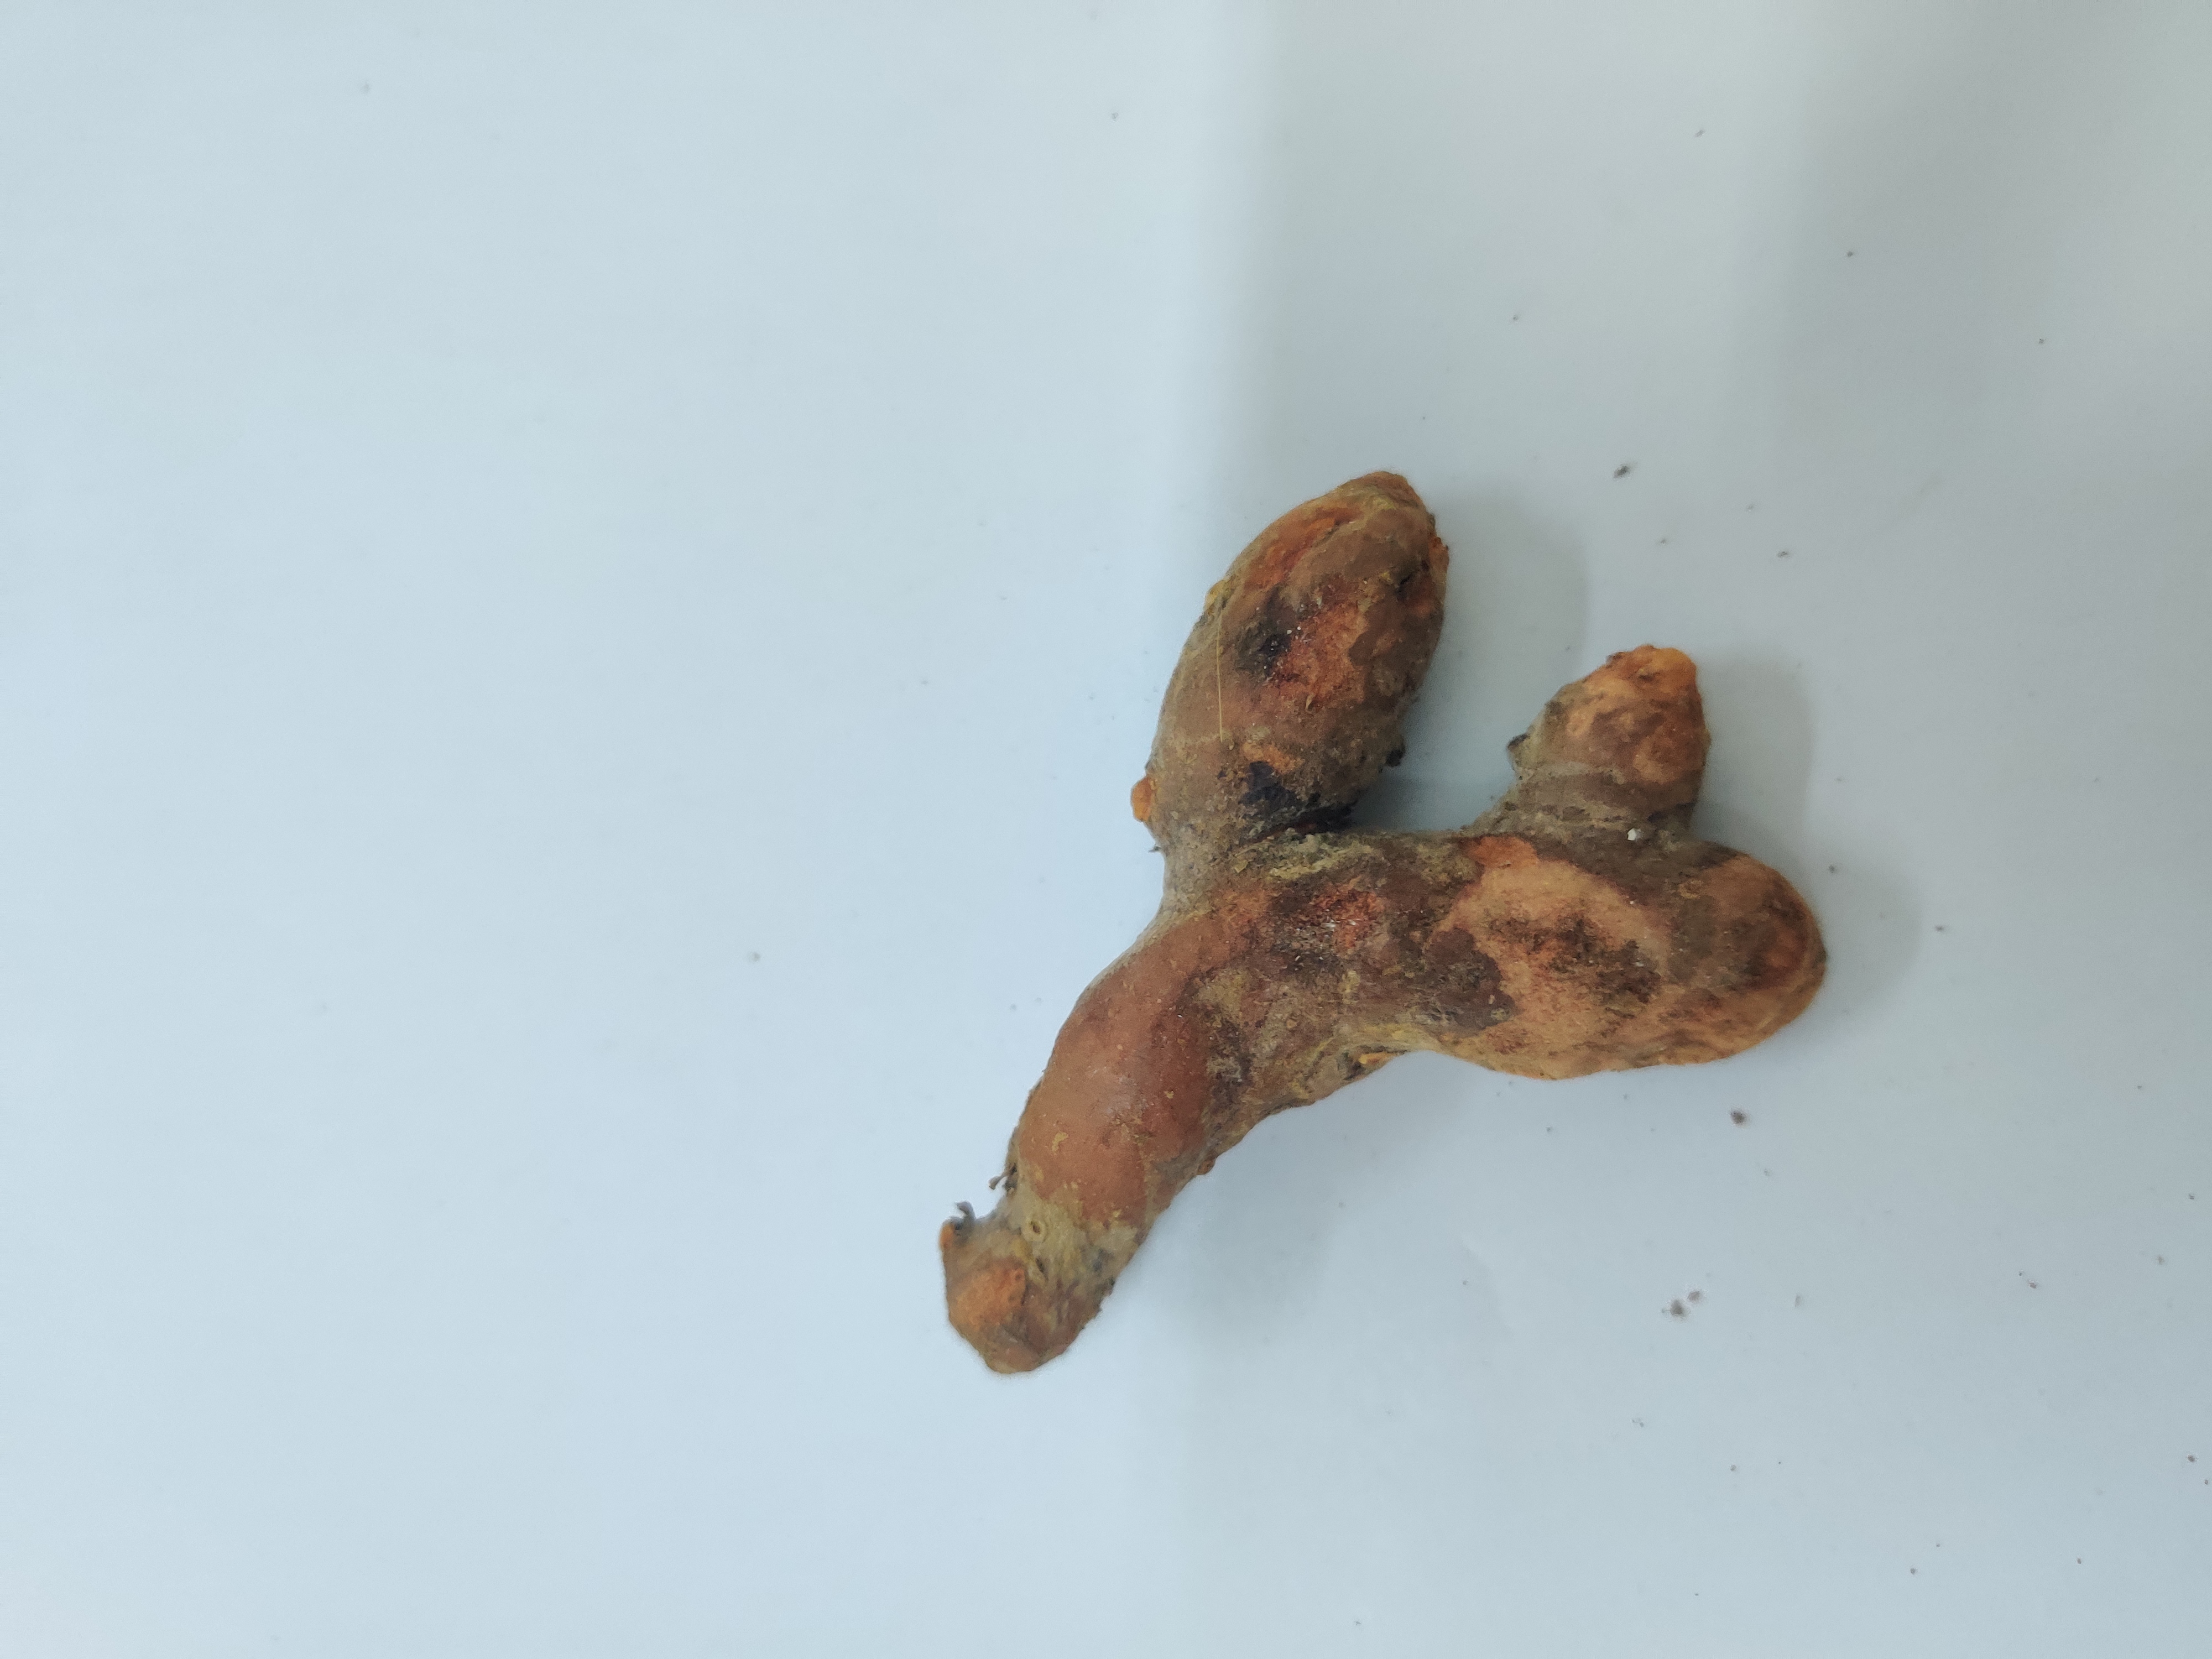
Crop: Turmeric
Condition: Severely Damaged